Boussan

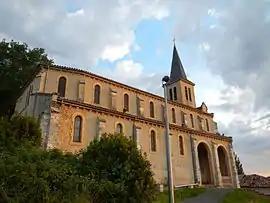
The church in Boussan

Boussan is a commune in the Haute-Garonne department in southwestern France.